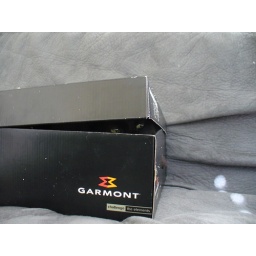
Basement cat in a box